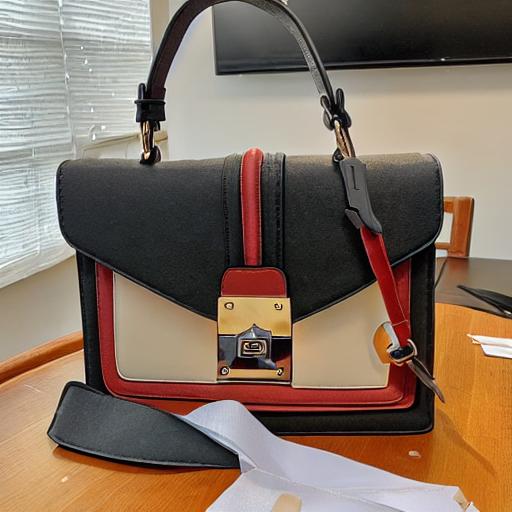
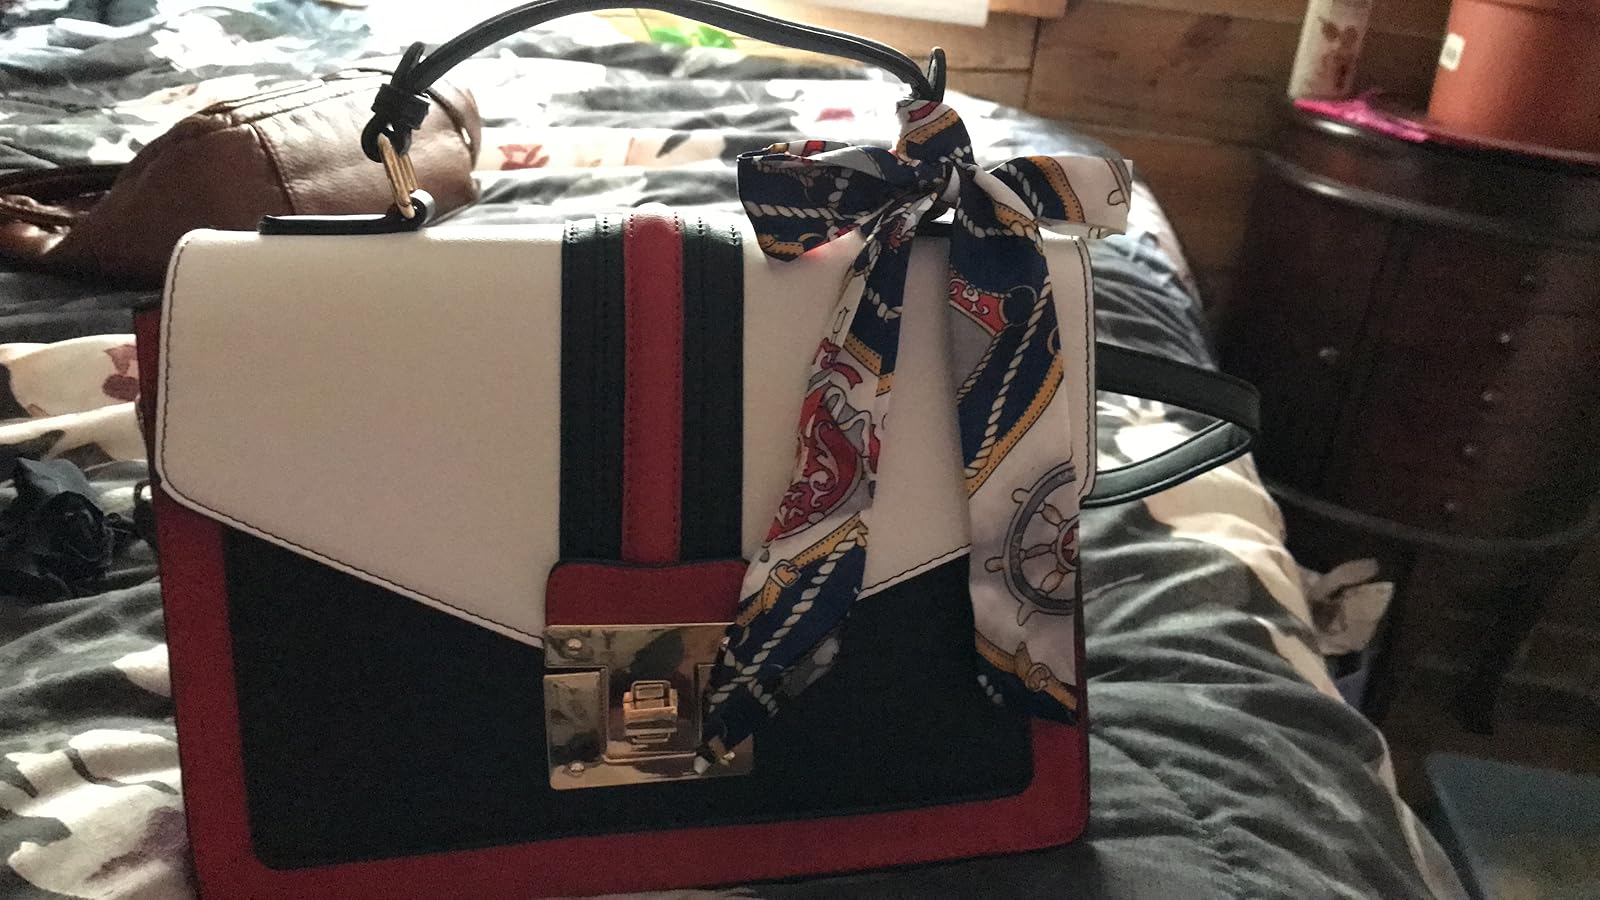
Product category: accessories_handbag
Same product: no